Atlantis (role-playing game)

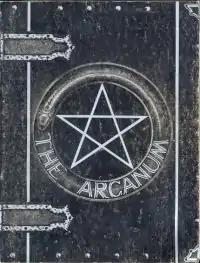
"The Arcanum", 1st book of "The Atlantean Trilogy"

Atlantis is a fantasy role-playing game (RPG) originally published by Bard Games, set in the ancient world before Atlantis sank. It first consisted of three books: "The Arcanum", "The Lexicon", and "The Bestiary", and for this reason was originally called "The Atlantean Trilogy" or "The Atlantis Trilogy".